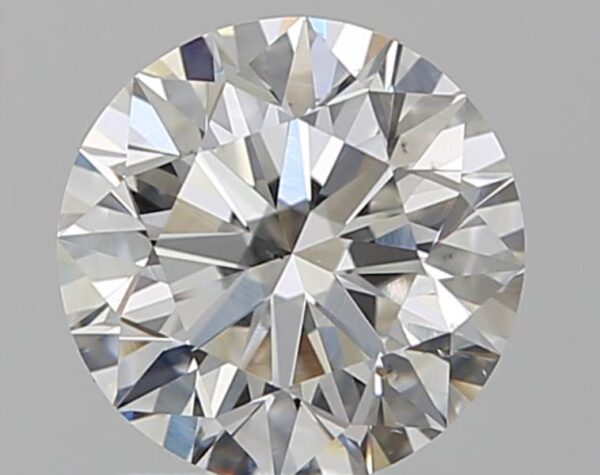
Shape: round
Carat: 1.21
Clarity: VS2
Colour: F
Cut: EX
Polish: EX
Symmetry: EX
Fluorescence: M
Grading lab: GIA
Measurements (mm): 6.78 x 6.81 x 4.25